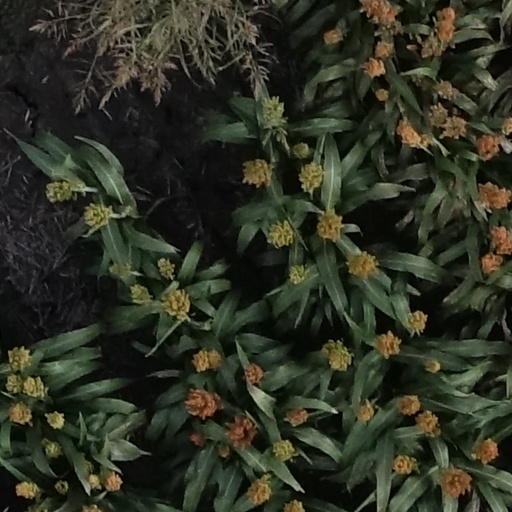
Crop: sorghum